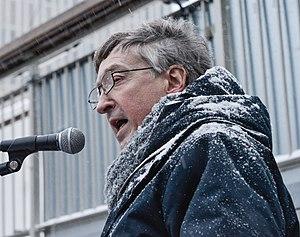
Manifestation secondaire et apolitique pour soutenir les victimes de l'attentat contre Charlie Hebdo.